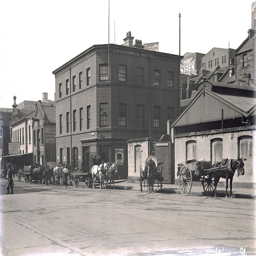
A group of horses that are standing outside of buildings.
A group of horse drawn carriages driving down a street.
Horses and carriages are lined up on the side of the street.
An old time picture of a dirt street with horses with carriages.
Black and white image of a hotel with horse-drawn carriages.